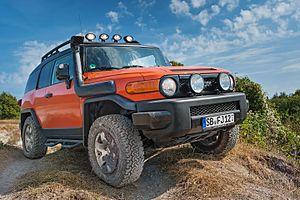
Le Toyota FJ Cruiser est un véhicule tout-terrain de marque Toyota, utilisant la carte du « rétro-futurisme ». Il a en effet été dessiné à partir d'un ancien modèle de Toyota, le FJ40 des années soixante. Apparu sous forme de concept car lors du Salon de Détroit de 2003, Toyota a décidé de le produire devant une forte demande. Ce véhicule est fabriqué depuis 2006 par la filiale Hino au Japon.